2008 Houston Cougars football team

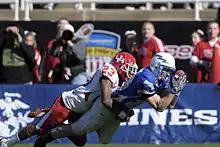
Houston's Carson Blackmon tackles Air Force's Spencer Armstrong after a reception

With seven regular season wins, the Cougars secured bowl eligibility. On December 7, 2008, the Houston Cougars announced that they had been selected to play in the 2008 Armed Forces Bowl game against Air Force in Fort Worth, Texas. This marked the Cougars' fourth consecutive bowl game invitation, and the fifth in six years. The game was a rematch, as the Falcons and the Cougars faced off earlier during the regular season, where the Cougars were defeated. This was the second time in history the Cougars had played a bowl game in Fort Worth; in 2005 the team appeared in the Fort Worth Bowl.